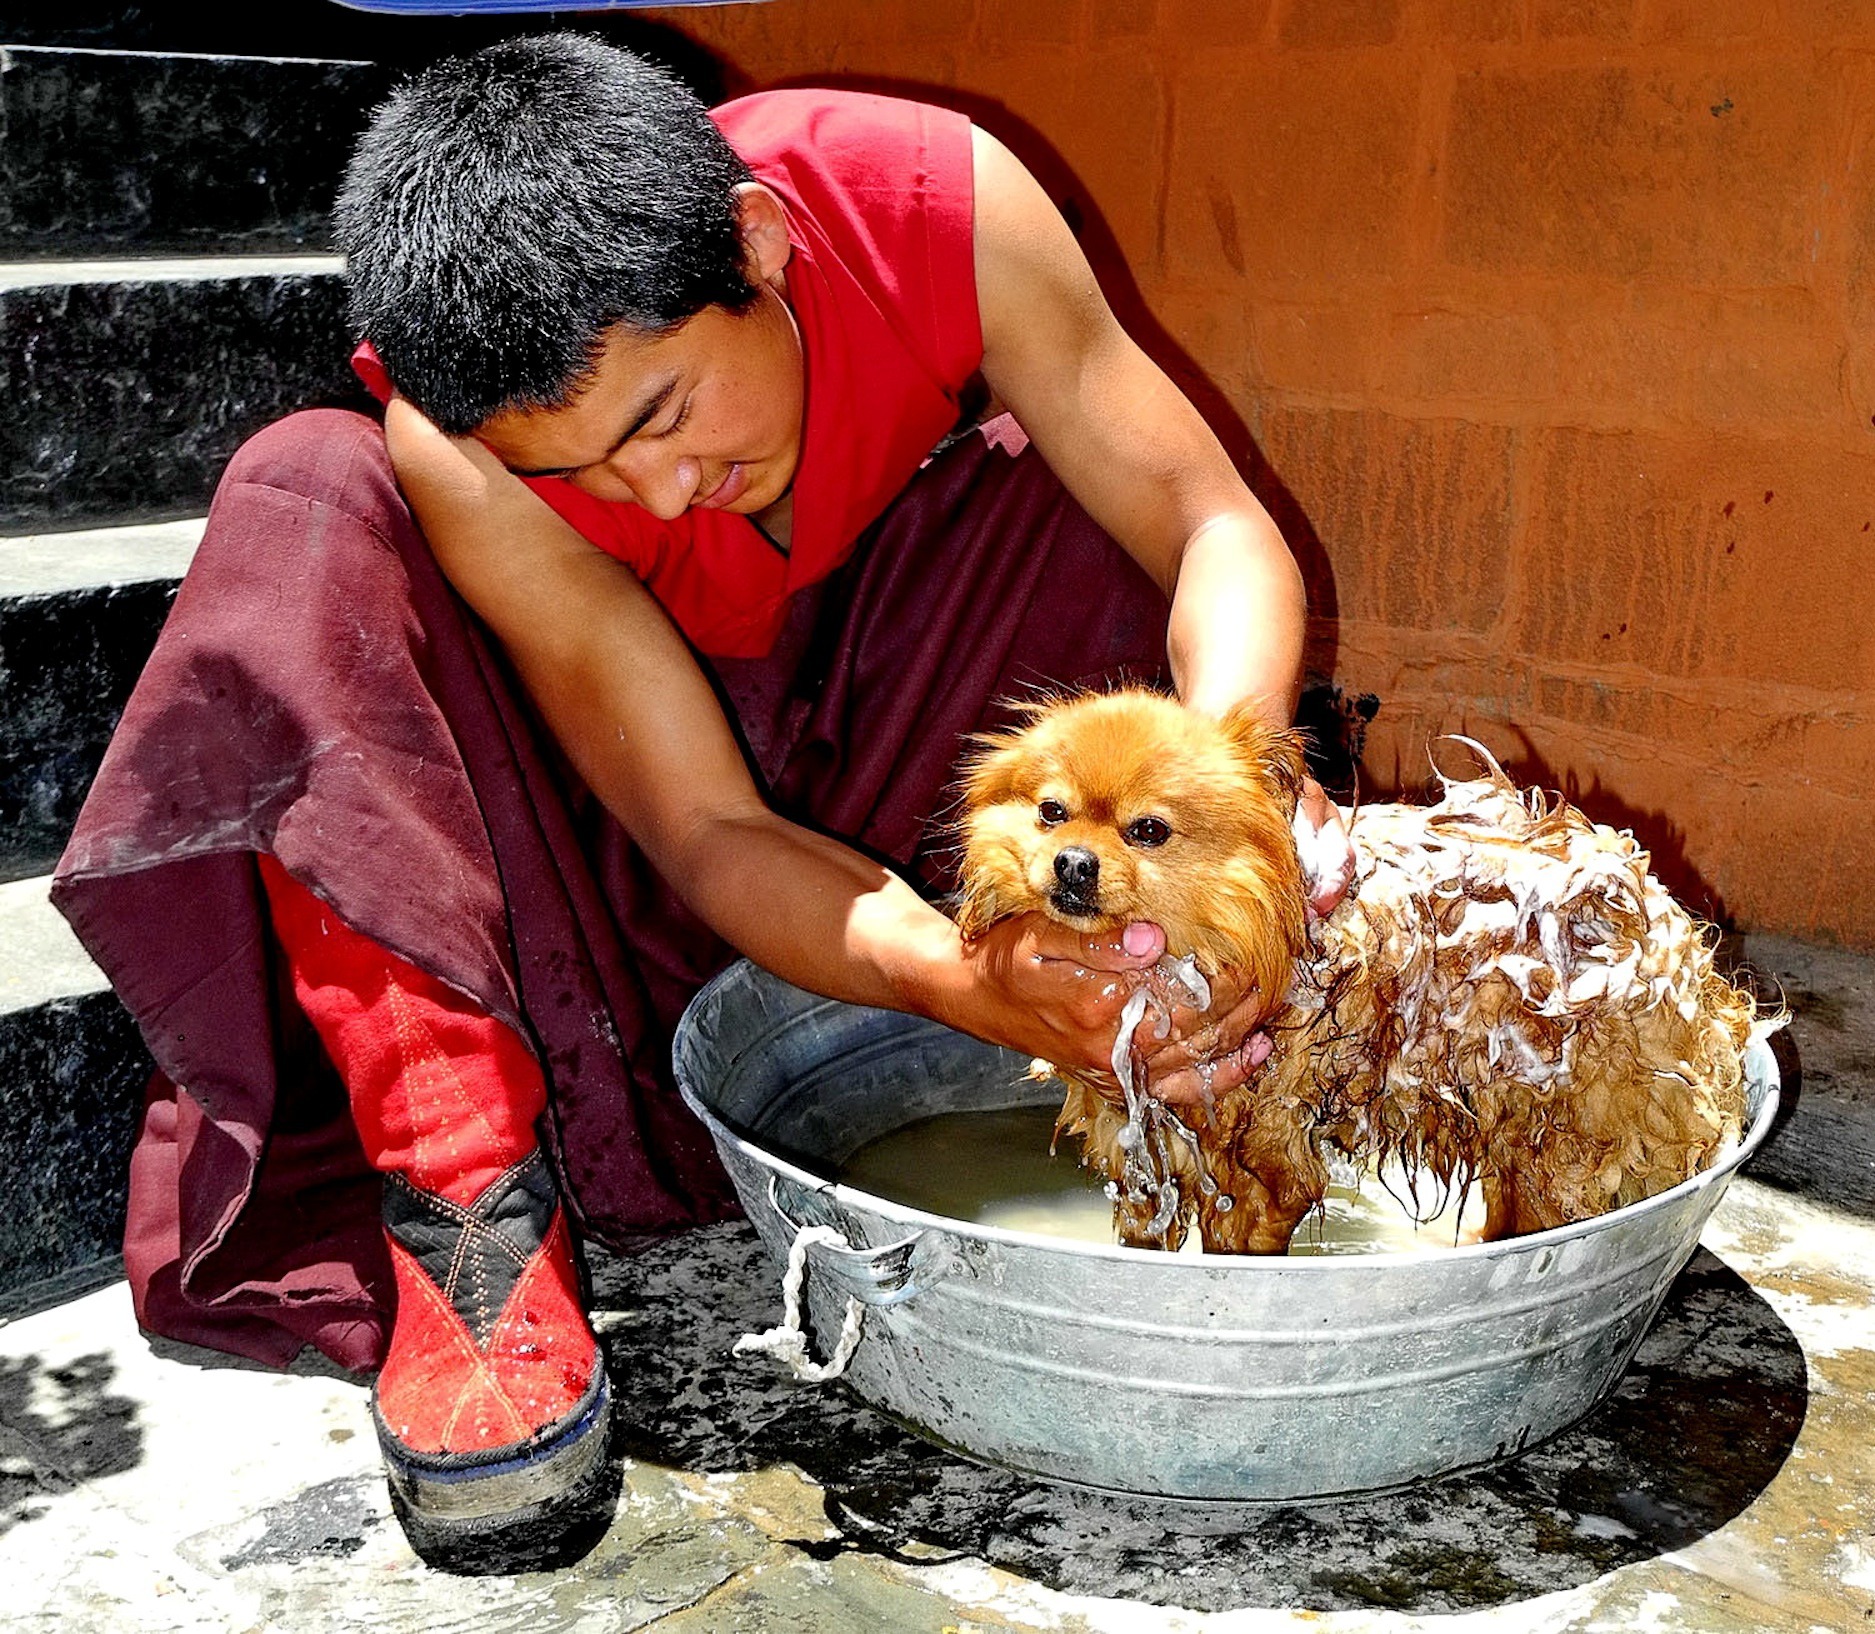
man, people, dog, cute, canine, love, pet, bowl, washing, child, tibet, outside, affection, soap, interaction, soaping